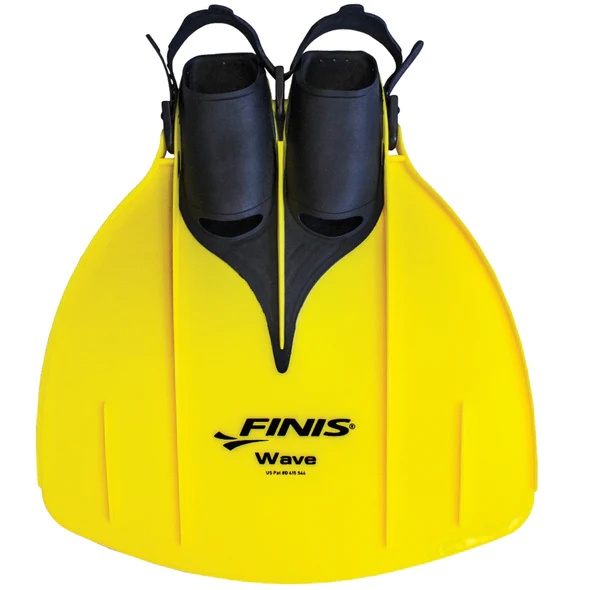
Fins - FINIS Wave Monofin Youth ZP
The Wave monofin is a youth size recreational monofin that teaches younger swimmers the undulation needed for a proper dolphin kick. Safe to use in a pool, lake or ocean, the Wave builds leg strength and increases water confidence. The Wave has a built in stability ridge for proper flexion and comes with an adjustable heel strap that can be fitted to various sizes, making it a great product for beginner competitive swimmers. The Wave comes with quick-release foot straps for added safety and easy adjusting. Plastic protection inserts are included to maintain a comfortable foot pocket shape during storage. PATENTED SINGLE BLADE DESIGN Teaches young swimmers the undulation needed for a proper dolphin kick MULTIPLE FUNCTIONS Can be used in pool, lake or ocean QUICK-RELEASE FOOT STRAP Strap configuration allows feet to be quickly removed from fin for safety PLASTIC PROTECTION INSERTS Maintains comfortable foot pocket shape during storage BUILD LEG AND CORE STRENGTH Dolphin kicking activates 60% of your muscle mass, including the core and lower body FLEXIBLE BLADE Makes learning dolphin kick fun and easy STABILITY RIDGE Built for proper flexion and speed MULTIPLE SIZES US Male 1-7, US Female 2-8, EURO 33-39 TECHNIQUE CHANNELS Controls the flex of the fin and encourages correct foil movement NATURAL RUBBER Provides a secure and comfortable fit
Category: Sporting Goods > Outdoor Recreation > Boating & Water Sports > Swimming > Swimming Fins > Monofins